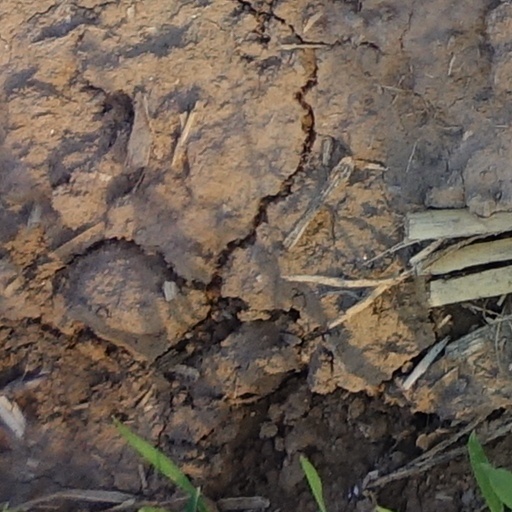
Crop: wheat